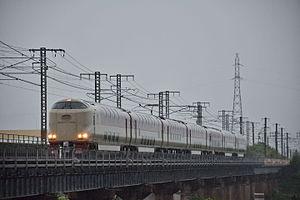
La ligne principale San'in est une ligne ferroviaire au Japon. Elle relie la gare de Kyoto à la gare de Hatabu en traversant les préfectures de Kyōto, Hyōgo, Tottori, Shimane et Yamaguchi. La ligne appartient au réseau de la West Japan Railway Company.